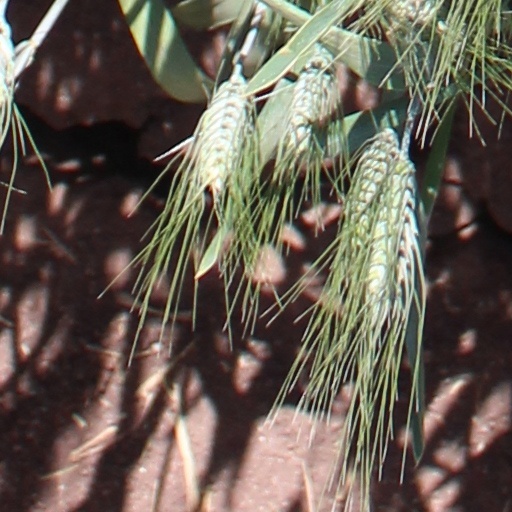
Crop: wheat